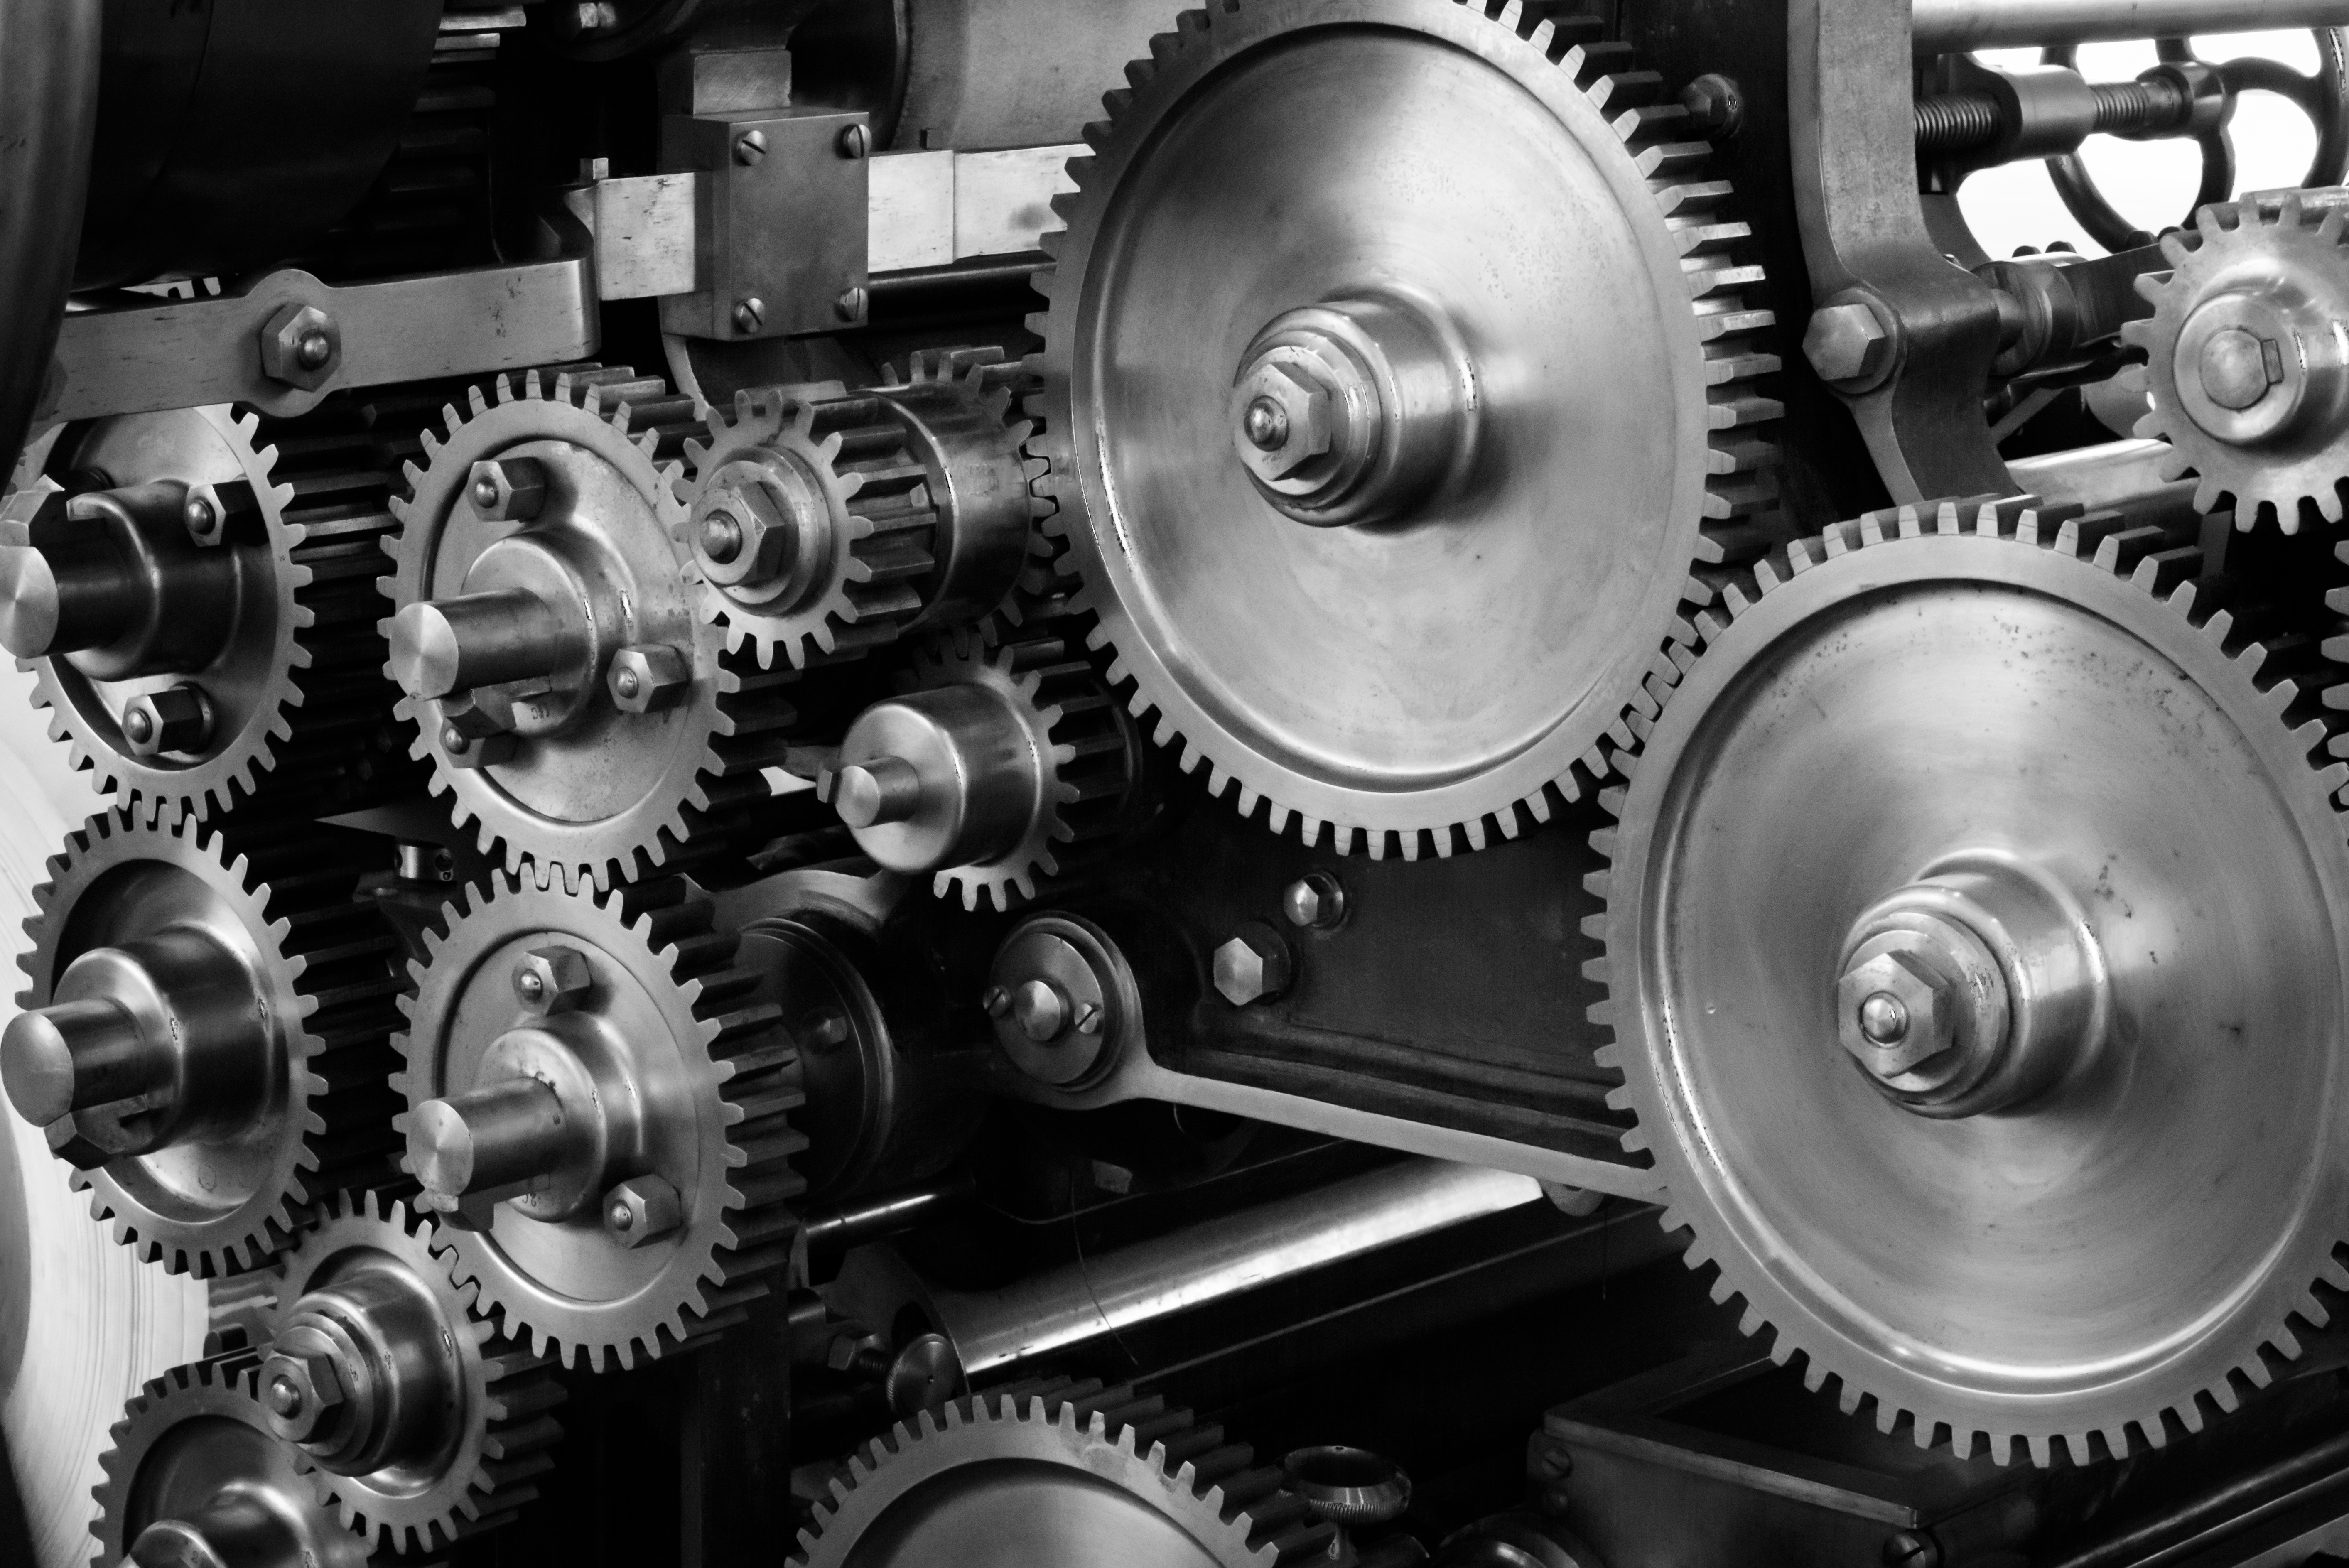
black and white, technology, wheel, gear, industrial, machine, machinery, industry, monochrome, engineering, gears, mechanical, engine, cogs, printing press, monochrome photography, gears and cogs, aircraft engine